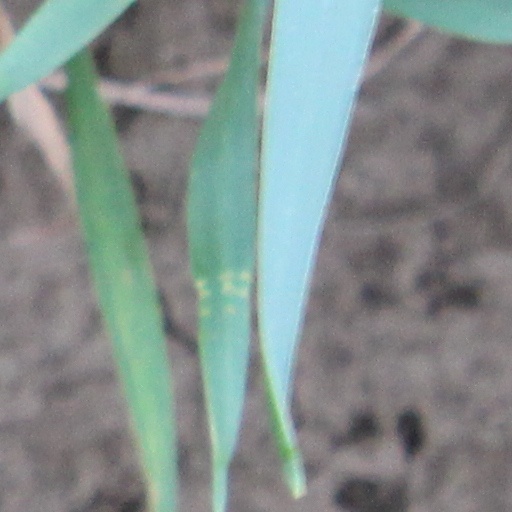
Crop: wheat